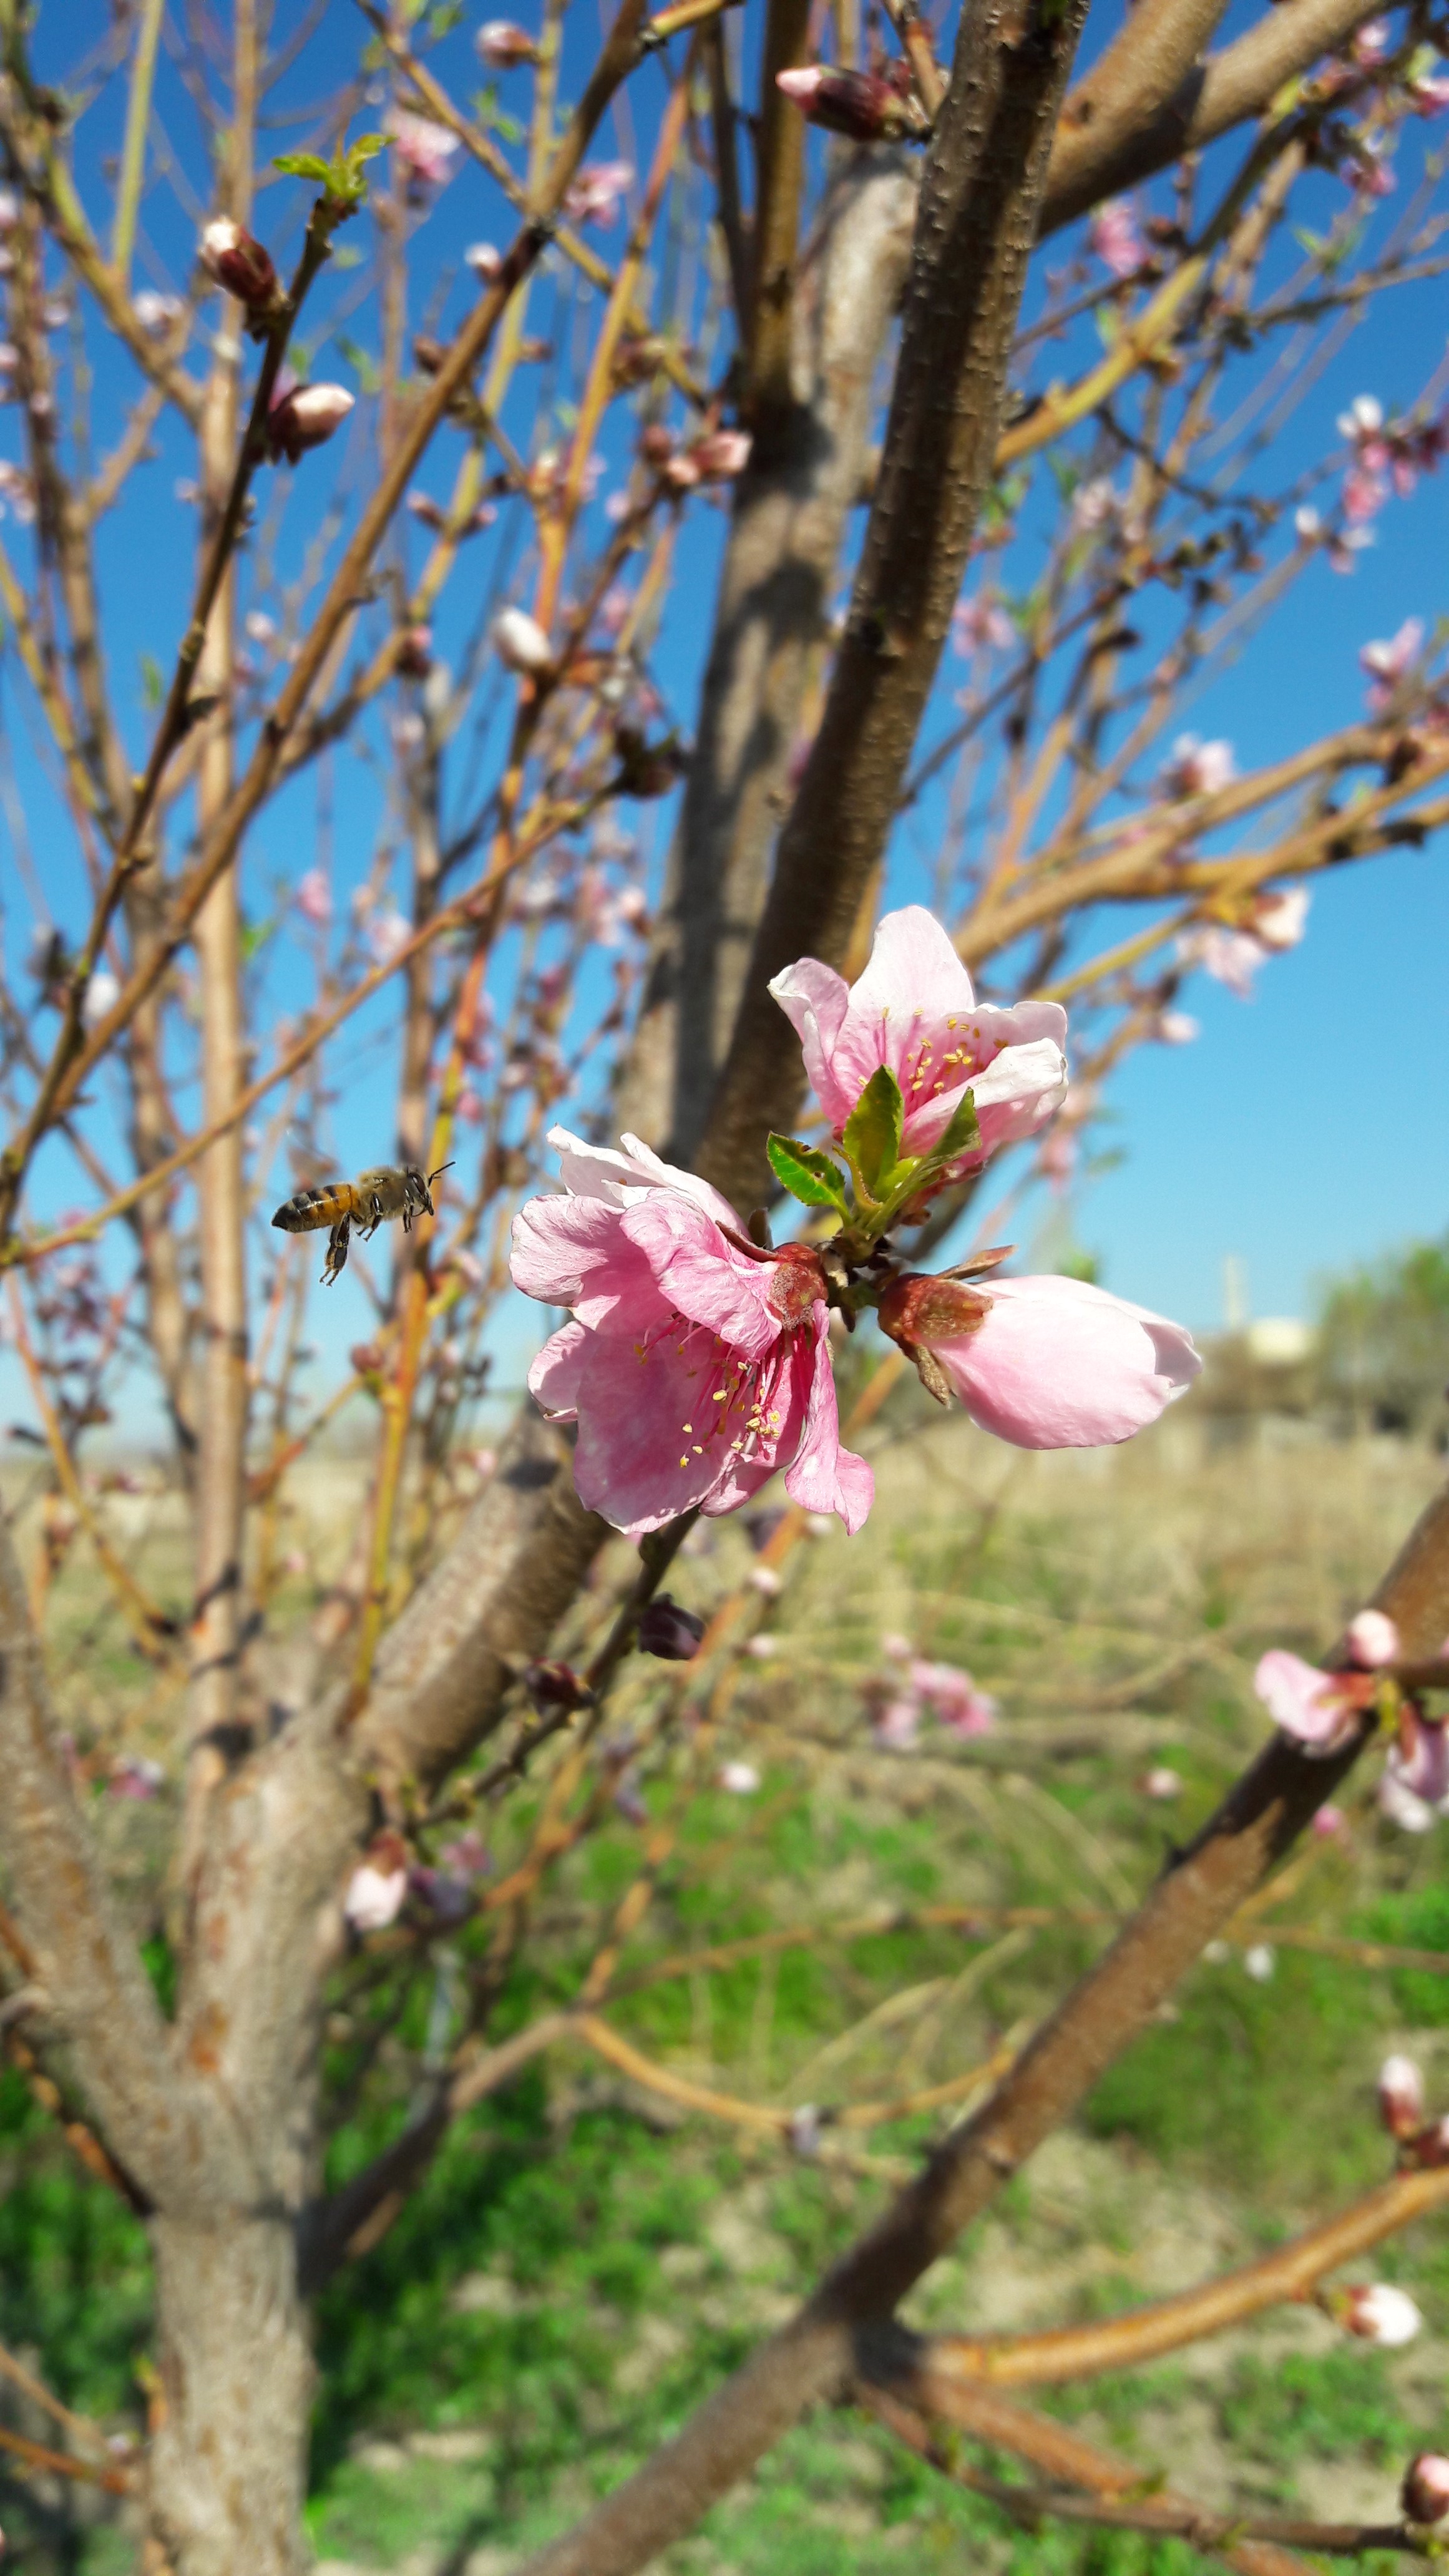
tree, blossom, spring, branch, pink, plant, flower, flora, twig, cherry blossom, flowering plant, sky, prunus, petal, autumn